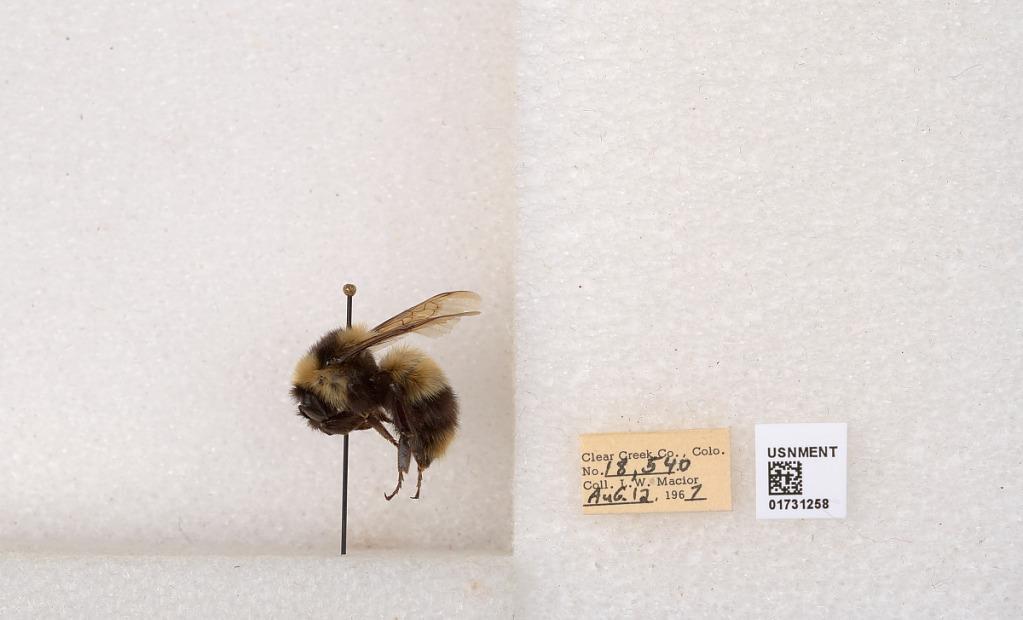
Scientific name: Bombus kirbyellus
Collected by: L. Macior
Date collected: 1967-8-12
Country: United States
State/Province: Colorado
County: Clear Creek
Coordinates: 39.6891, -105.644